Murray McCully

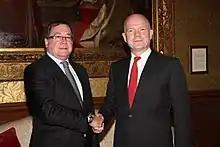
New Zealand Foreign Minister Murray McCully (left) meet with British Foreign Secretary William Hague (right) in London, England, on 6 August 2012.

McCully's first ministerial appointment was as Minister of Customs and Associate Minister of Tourism in 1991. He held later appointments under the premierships of Jim Bolger and Jenny Shipley as Minister of Housing, Minister of Immigration and Minister for Sport, Fitness and Leisure.